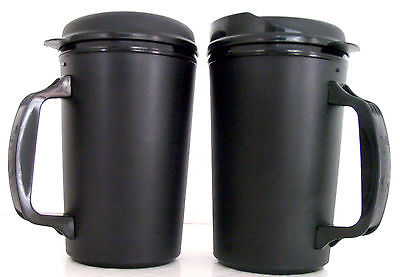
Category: mug